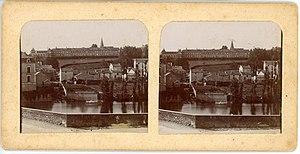
Le musée d'Art et d'Histoire de Montmorillon est un musée municipal créé en 1936, situé à Montmorillon dans le département de la Vienne. Après plusieurs années de fermeture, le musée ouvre de nouveau ses portes au public en 2018, dans l'aile gauche d’une ancienne école supérieure dont une partie du bâtiment est occupé par la médiathèque Prosper Mérimée.